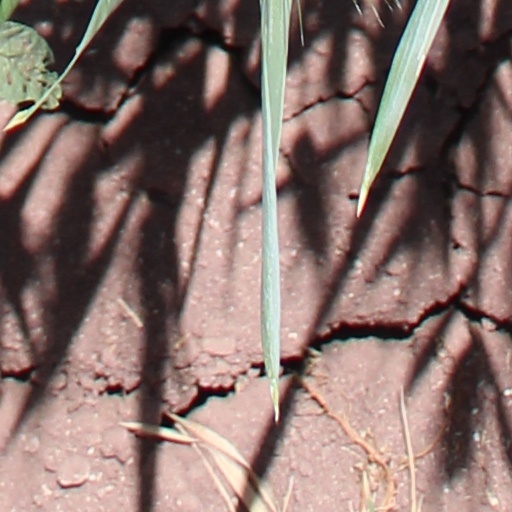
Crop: wheat